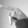
ASL letter: P